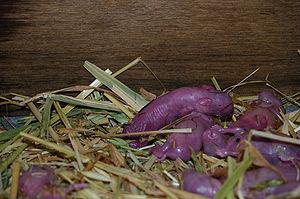
Le mot lapin est un terme très général qui désigne en français certains animaux lagomorphes à longues oreilles, que l'on différencie des lièvres par une silhouette moins élancée et par les petits qui naissent aveugles et nus, cachés dans un nid creusé au sol. Ces animaux ne correspondent donc pas à un niveau précis de classification scientifique.
Les laurices sont des fœtus de lapin européen directement retirés du ventre de la lapine et destinés à la consommation humaine. Tirés du liquide amniotique et incapables de toute respiration aérobie, les laurices étaient considérés comme étant d'origine aquatique par l'église catholique et pouvaient donc être consommés en période de Carême.